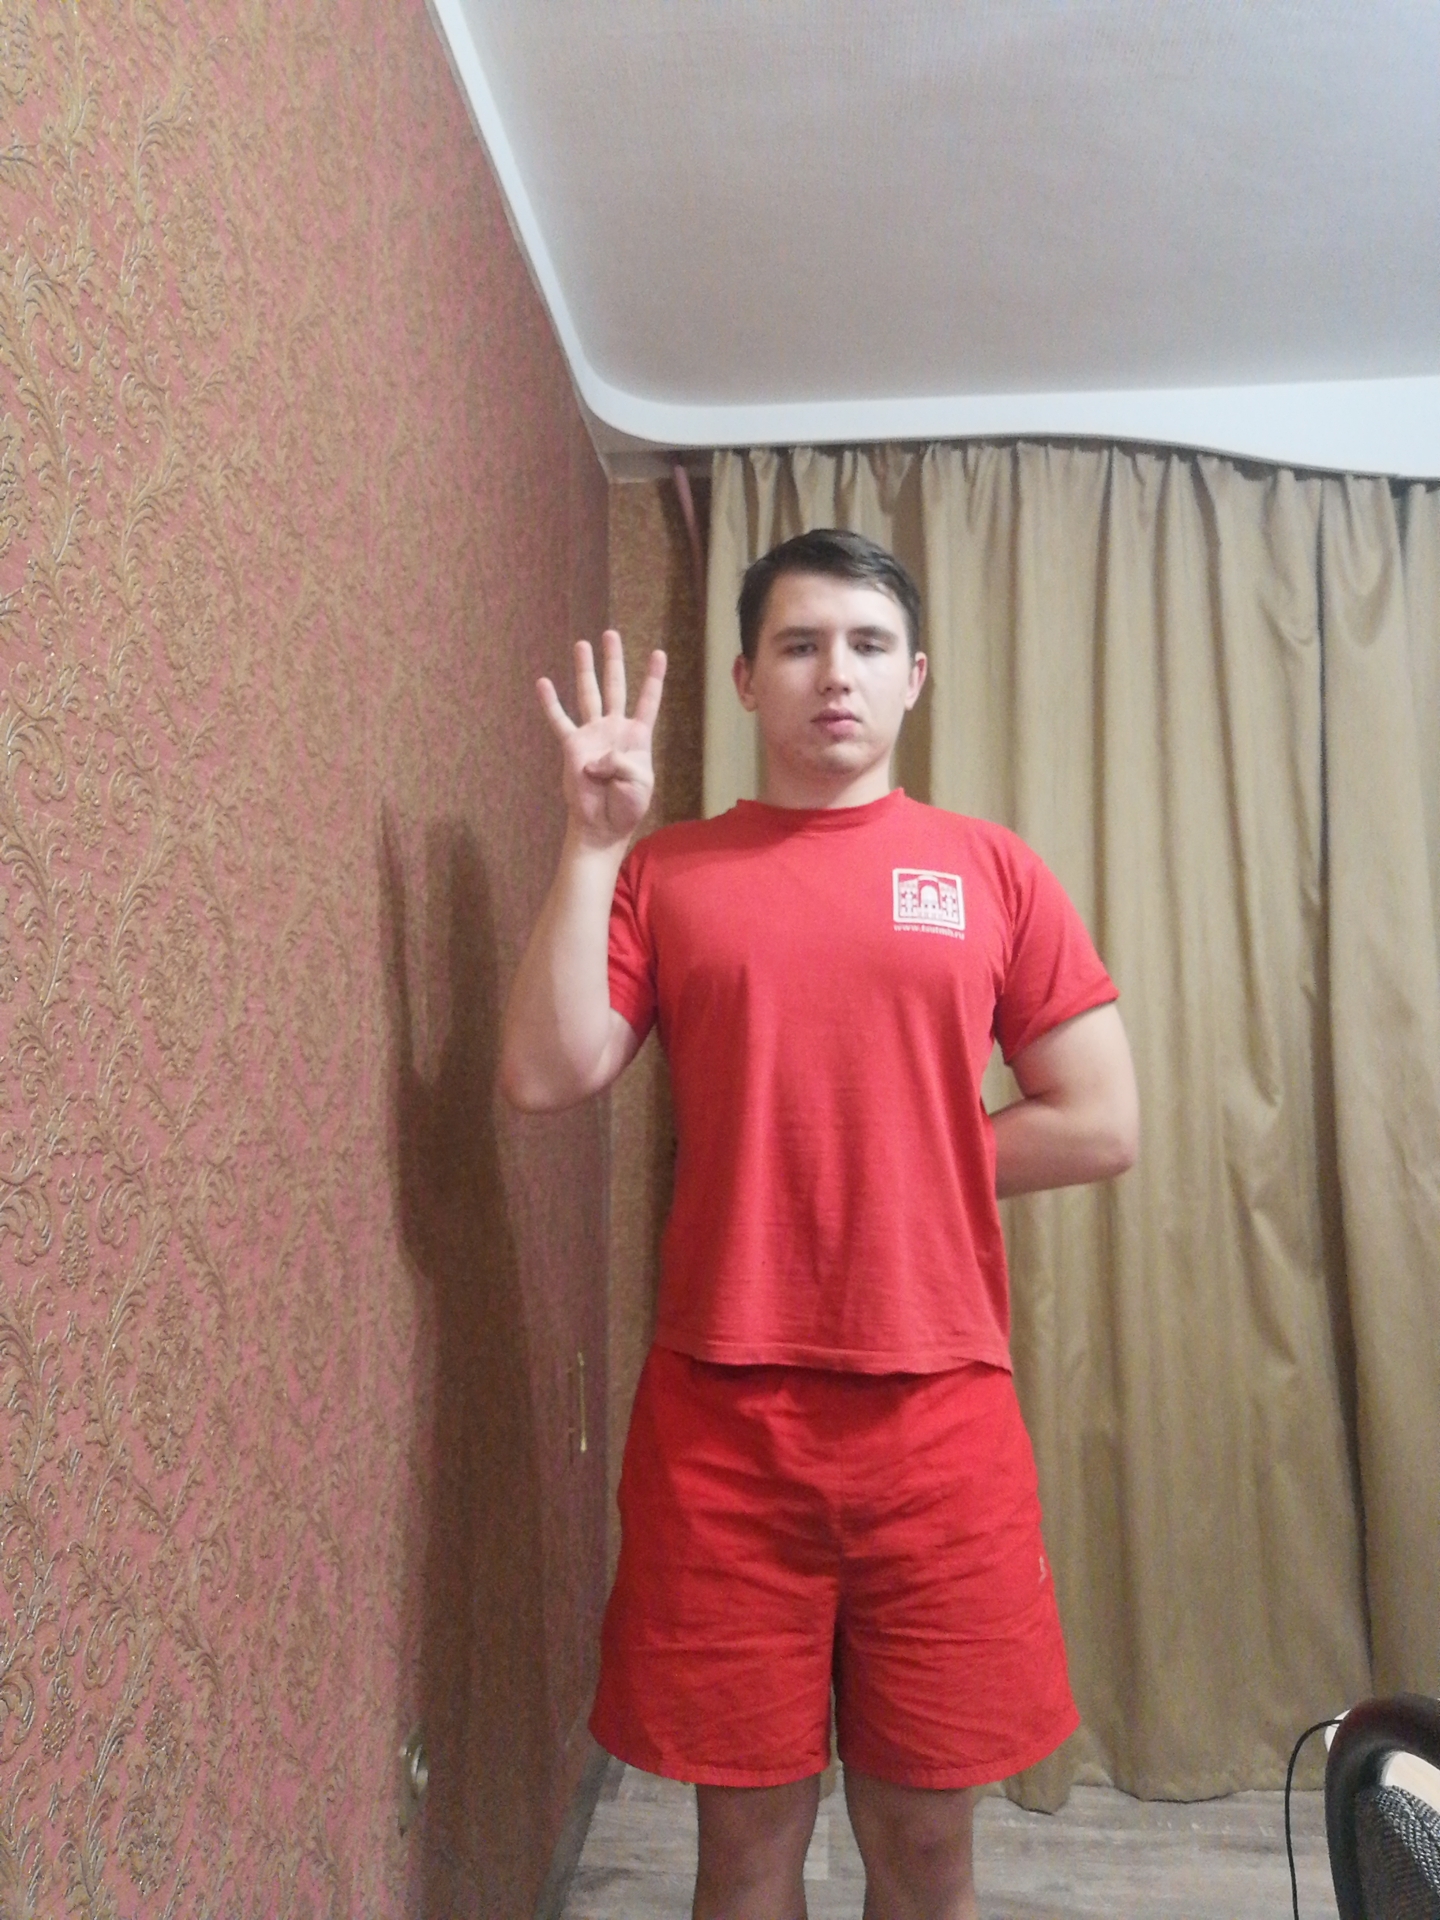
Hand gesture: four